Mim, Ahafo

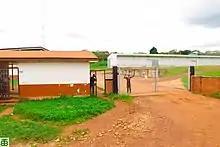
Mim Cashew Co. Main Entrance

The cashew plantations in Mim area also provide constant source of raw materials for the Mim Cashew and Agricultural products Ltd which produces the 'Mim Cashew Brandy'.